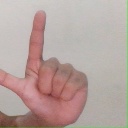
अक्षर: ल